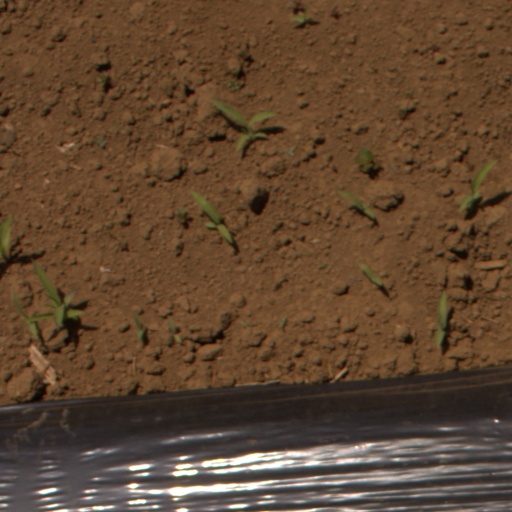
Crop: Jerusalem artichoke